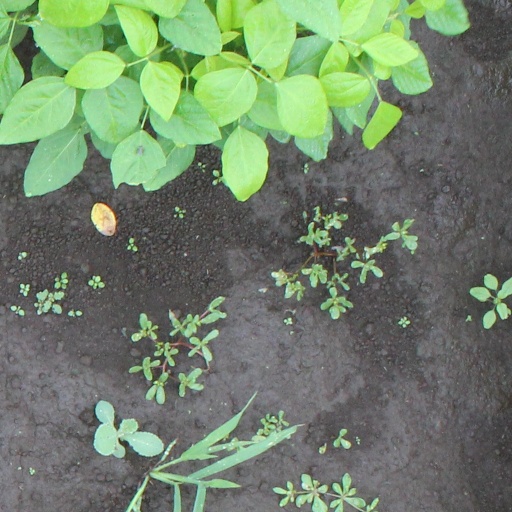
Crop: soybean